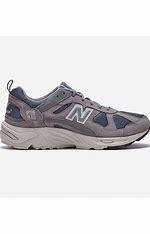
Brand: New
Model: Balance New Balance 878